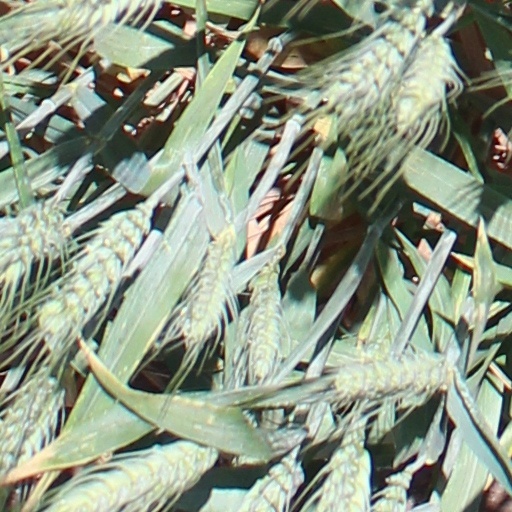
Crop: wheat